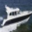
Label: ship